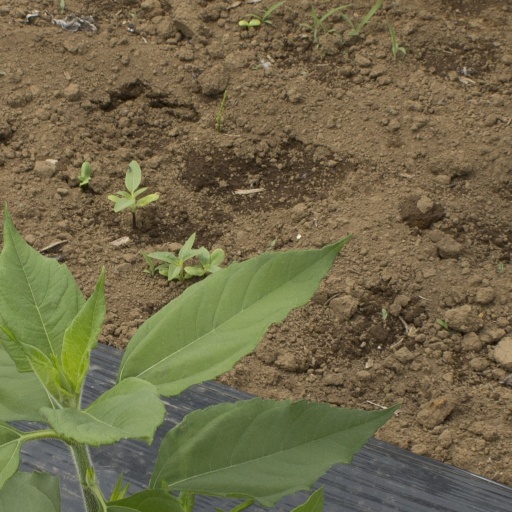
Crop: Jerusalem artichoke